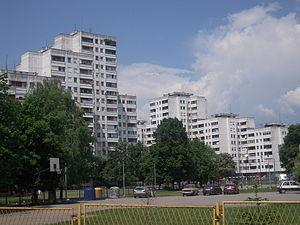
Borik, est un quartier de Banja Luka en Bosnie-Herzégovine. Il est divisé en deux communautés locales, Borik I et Borik II. Au recensement de 1991, il comptait 11 862 habitants, dont une majorité relative de Serbes.
Banja Luka ou Banjaluka, est une ville de Bosnie-Herzégovine et la capitale de l'entité de la République serbe de Bosnie. Au recensement de 1991, la ville intra muros comptait 143 079 habitants et sa zone métropolitaine, appelée Ville de Banja Luka et correspondant à une ex-municipalité du pays, 195 692 habitants. Selon les premiers résultats du recensement bosnien de 2013, la ville intra muros compte 150 997 habitants et sa zone métropolitaine 199 191.